Zoe Saldaña

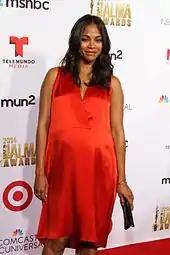
Saldaña at the 2014 Alma Awards while pregnant

In 2021, Saldaña starred in two Netflix productions, appearing as Rosita in the musical "Vivo" and as the titular character in "Maya and the Three". She joined an all-star cast in David O. Russell's "Amsterdam". Saldaña reprised her role as Neytiri in "" (2022). As part of her role, she performed vocals for the original song "The Songcord" on the , penned by Simon Franglen. She also began starring in the Paramount+ television series "", created by Taylor Sheridan, in 2023.